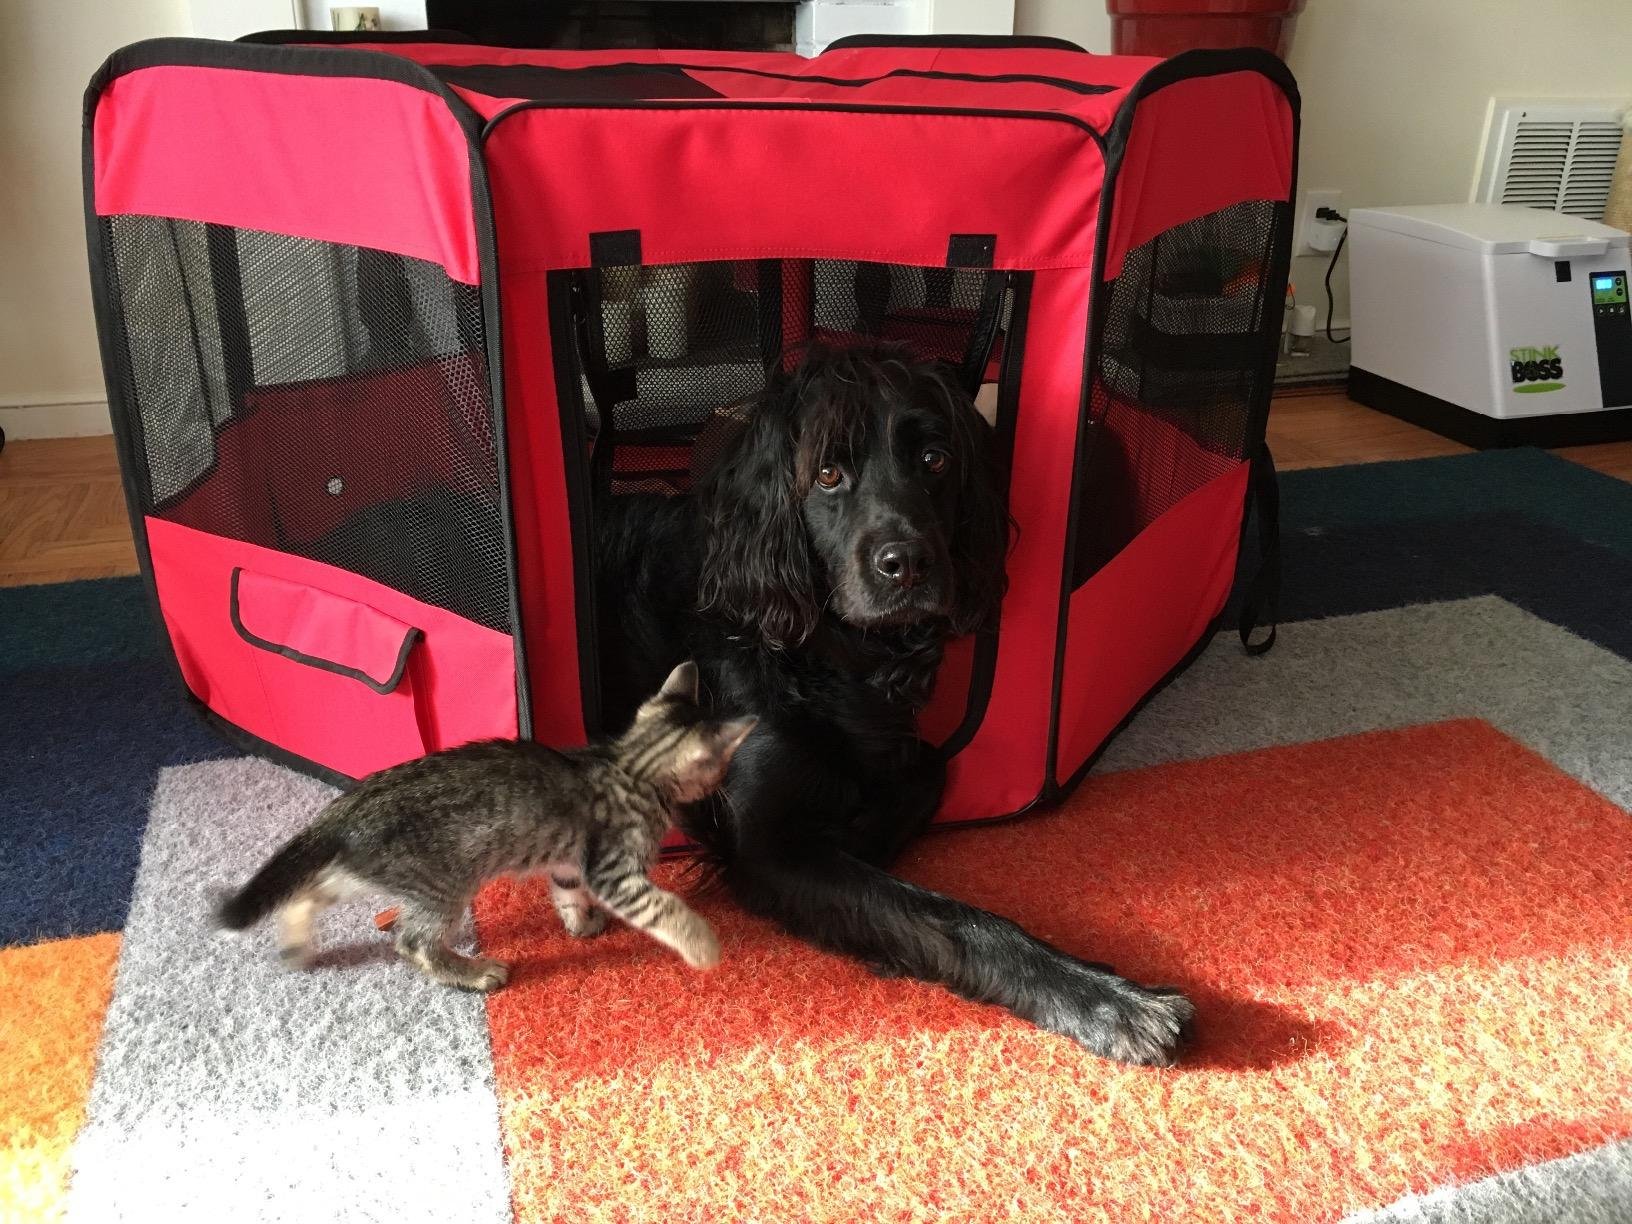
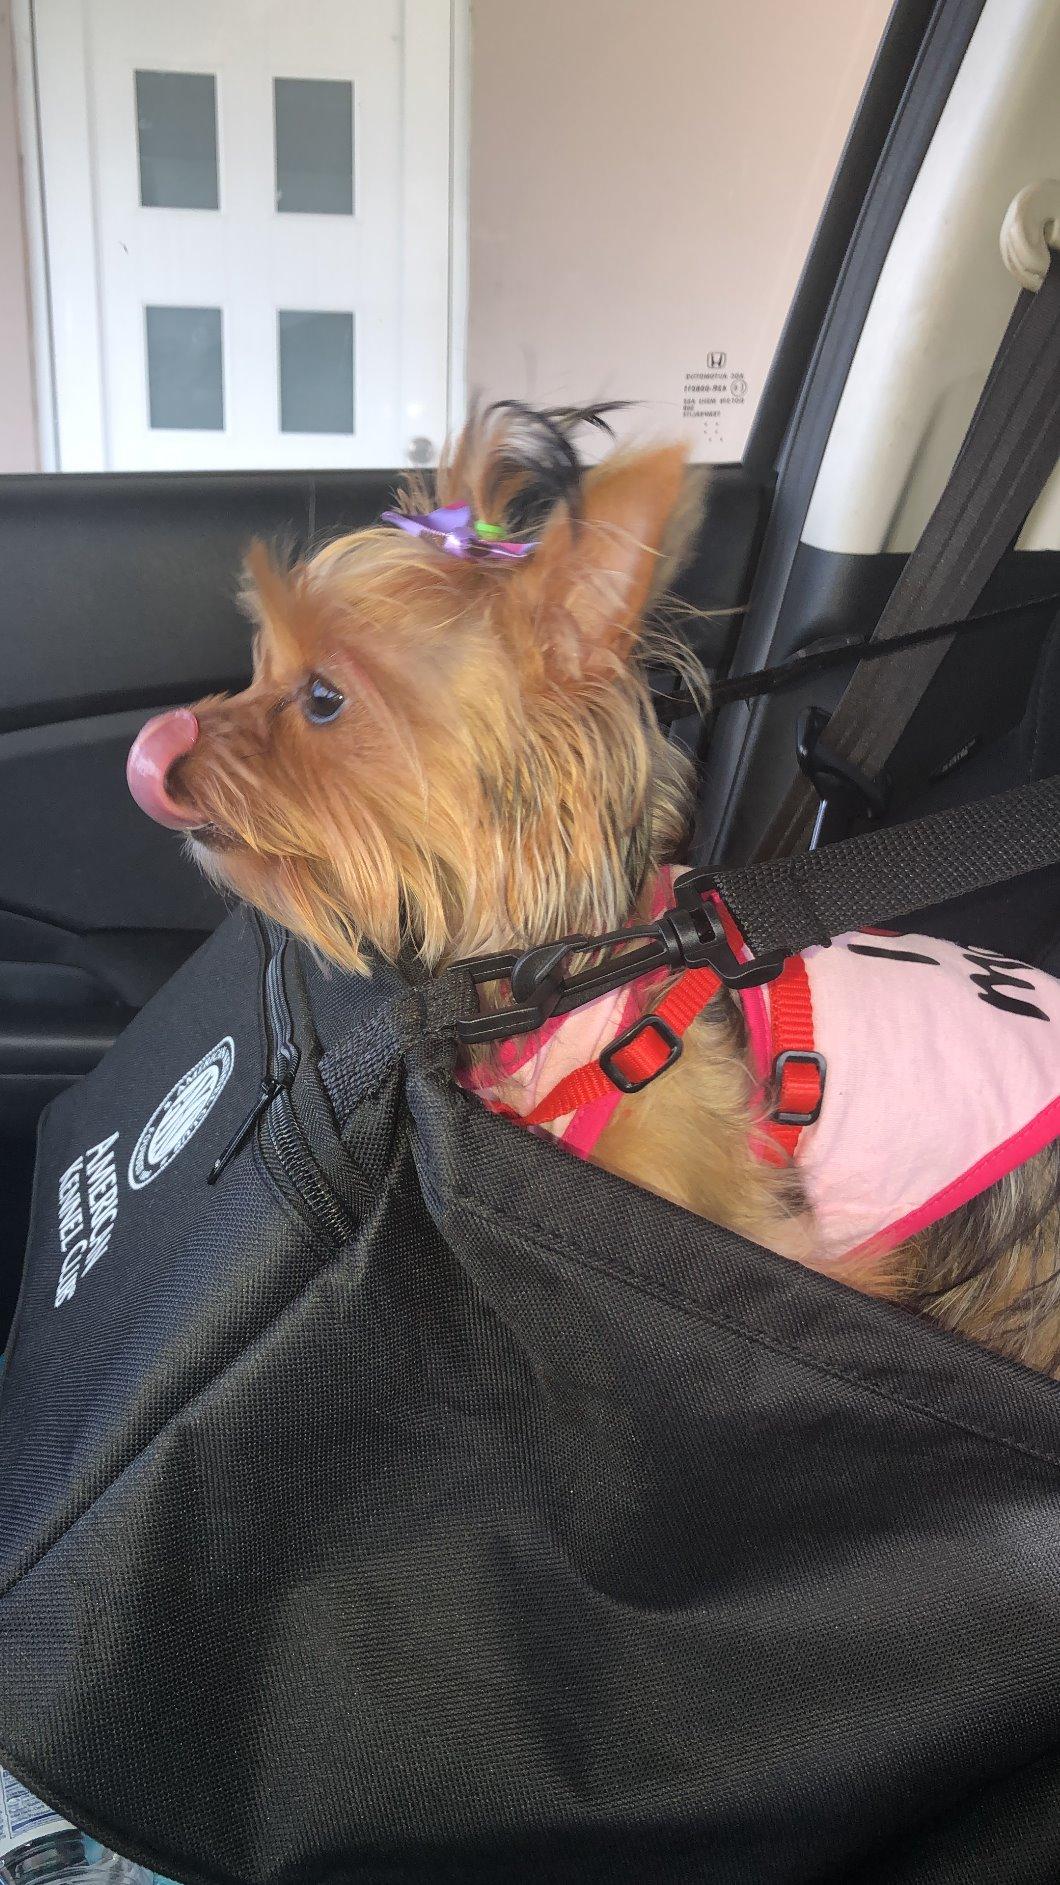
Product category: items_kennel
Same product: no